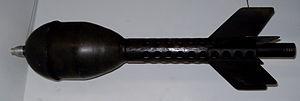
La Stielgranate 41 est une munition antichar mise au point en Allemagne nazie en 1941. Il s'agit d'un obus antichar à empennage, basé sur le principe de la charge creuse et destiné à être fixé à la bouche du canon antichar de 3,7 cm PaK 36. Ce canon, dépassé dès la campagne de France, devient grâce à cette nouvelle munition à nouveau capable de rivaliser avec des chars lourdement blindés : la munition peut percer 180 mm de blindage vertical, soit 140 mm de paroi inclinée à 30°, à une portée théorique de 800 m. En pratique, la précision n'est plus qu'aléatoire au-delà de 200 m, un tir précis demandant même une distance de 100 m. A courte distance, la munition a donc une capacité antichar similaire à la panzergranate 40 du Pak 40 et à la munition standard du KwK 42.
Le PaK 36 était un canon antichar allemand pouvant tirer des obus de 37 mm. Développé en 1936 par Rheinmetall, le PaK 36 apparut la même année durant la guerre civile espagnole. Il devint la base des canons antichars de nombreux pays pendant les premières années de la Seconde Guerre mondiale. Le KwK 36 L45 était le même canon, mais servait d'armement sur plusieurs chars de combat, notamment les modèles du début de la guerre, comme le Panzer III.